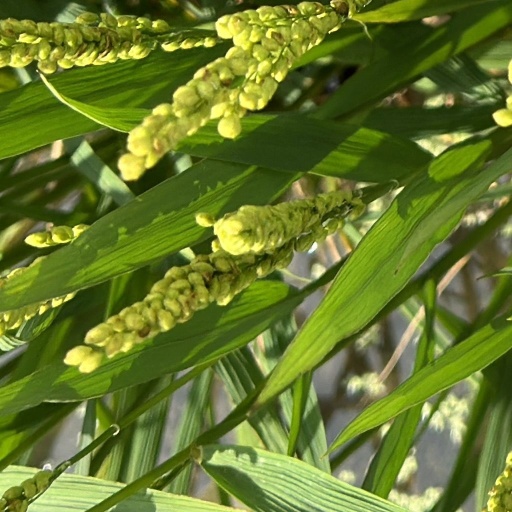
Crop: rice